American University in Cairo

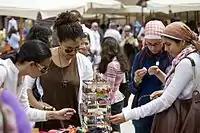
AUC New Campus

Francis Ricciardone was the president of AUC from 2016 until 2021. In February 2019, both the faculty and the student senate of the American University overwhelmingly voted that they had "no confidence" in Ricciardone's leadership. In a letter to the president, the faculty cited "low morale, complaints about his management style, grievances over contracts and accusations of illegal discrimination" with tensions further increasing when Ricciardone invited U.S. Secretary of State Mike Pompeo to give a speech at the university.